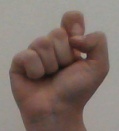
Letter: fa